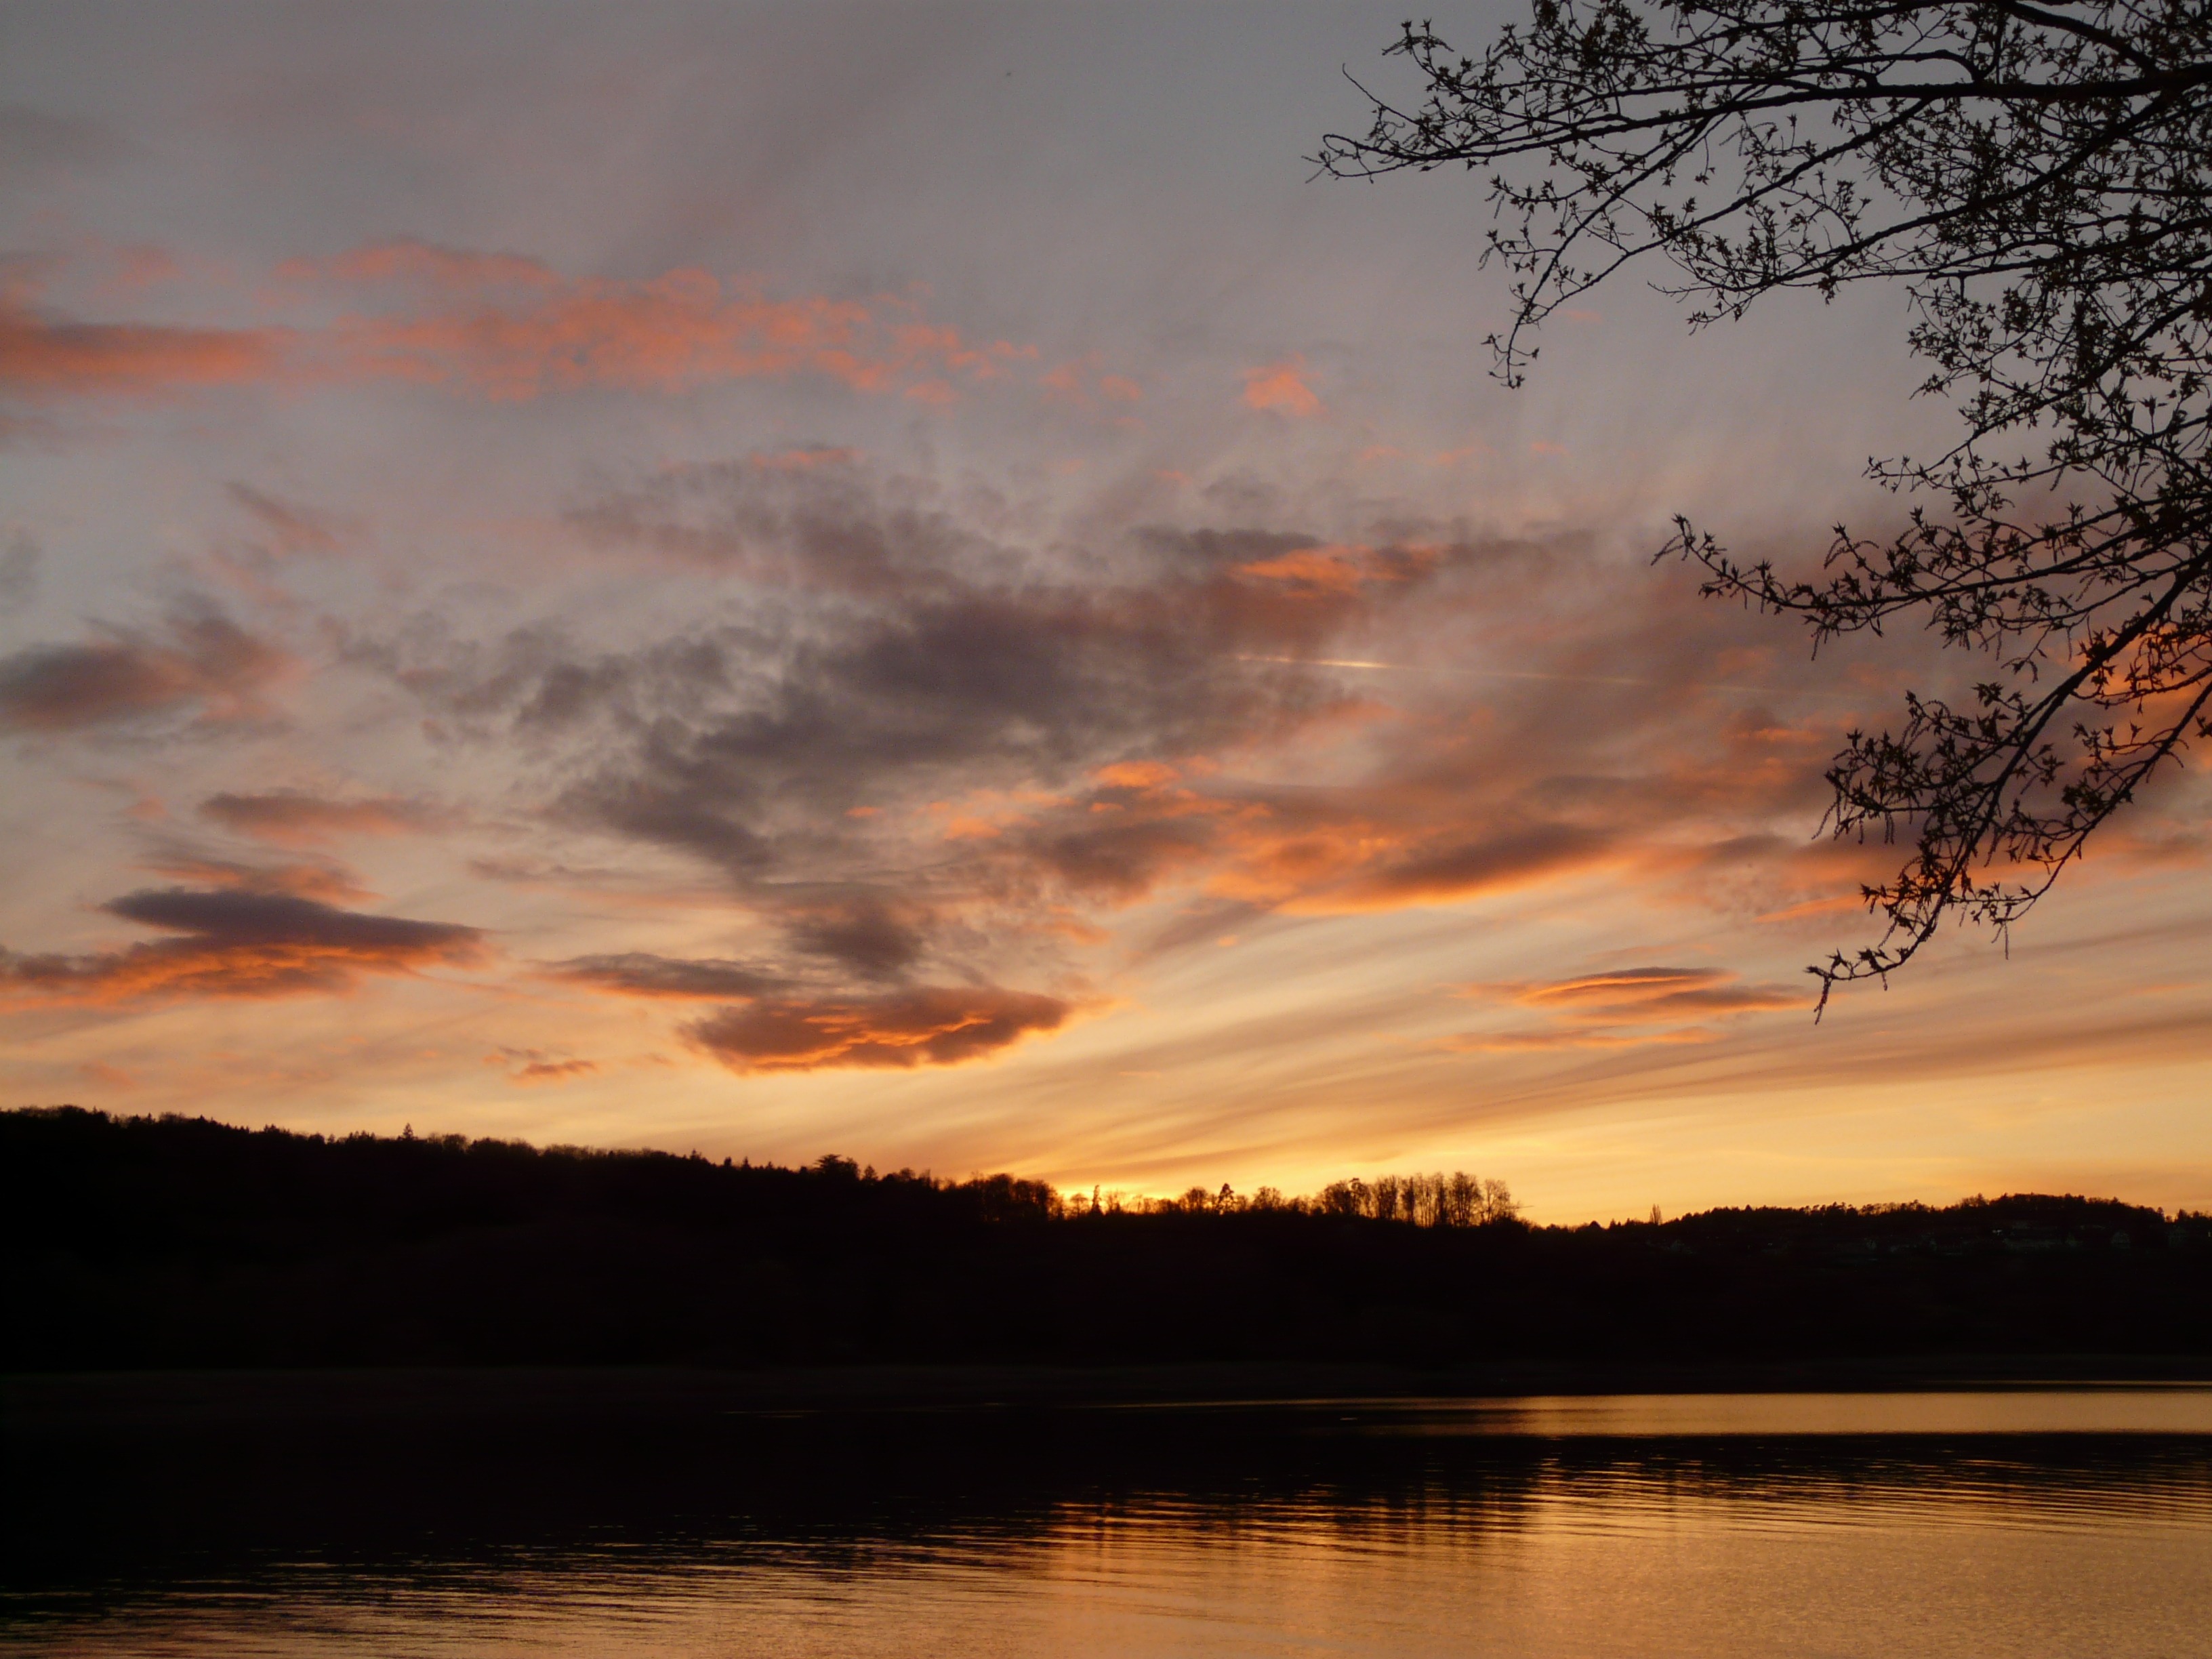
landscape, sea, water, cloud, sky, sunrise, sunset, morning, lake, dawn, river, dusk, evening, reflection, farbenspiel, clouds, loch, idyll, mirroring, afterglow, atmospheric phenomenon, red sky at morning